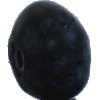
Label: Blueberry 1